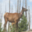
Label: deer